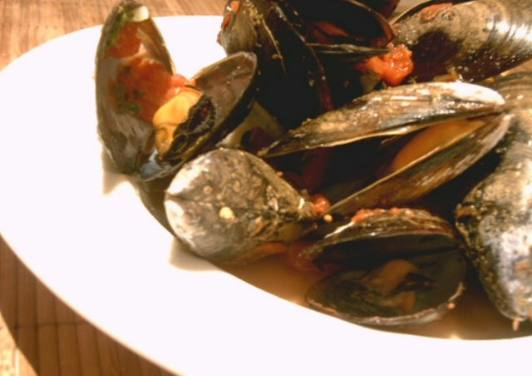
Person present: No